Ok-khun Chamnan

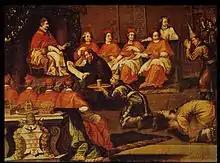
The Siamese embassy, with Father Guy Tachard meeting with Pope Innocent XI, 23 December 1688

After a first visit to Paris, during which they could not meet Louis XIV, they went to Rome. They met with the Pope on 23 December 1688, and again on 5 January 1689, for a farewell audience. Drawings of the Siamese envoys were made by the famous painter Carlo Maratta.